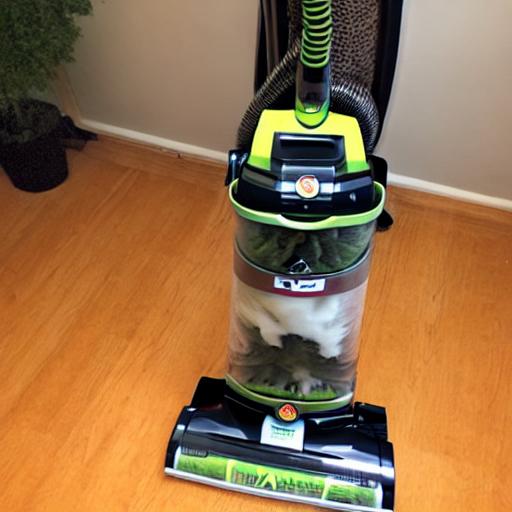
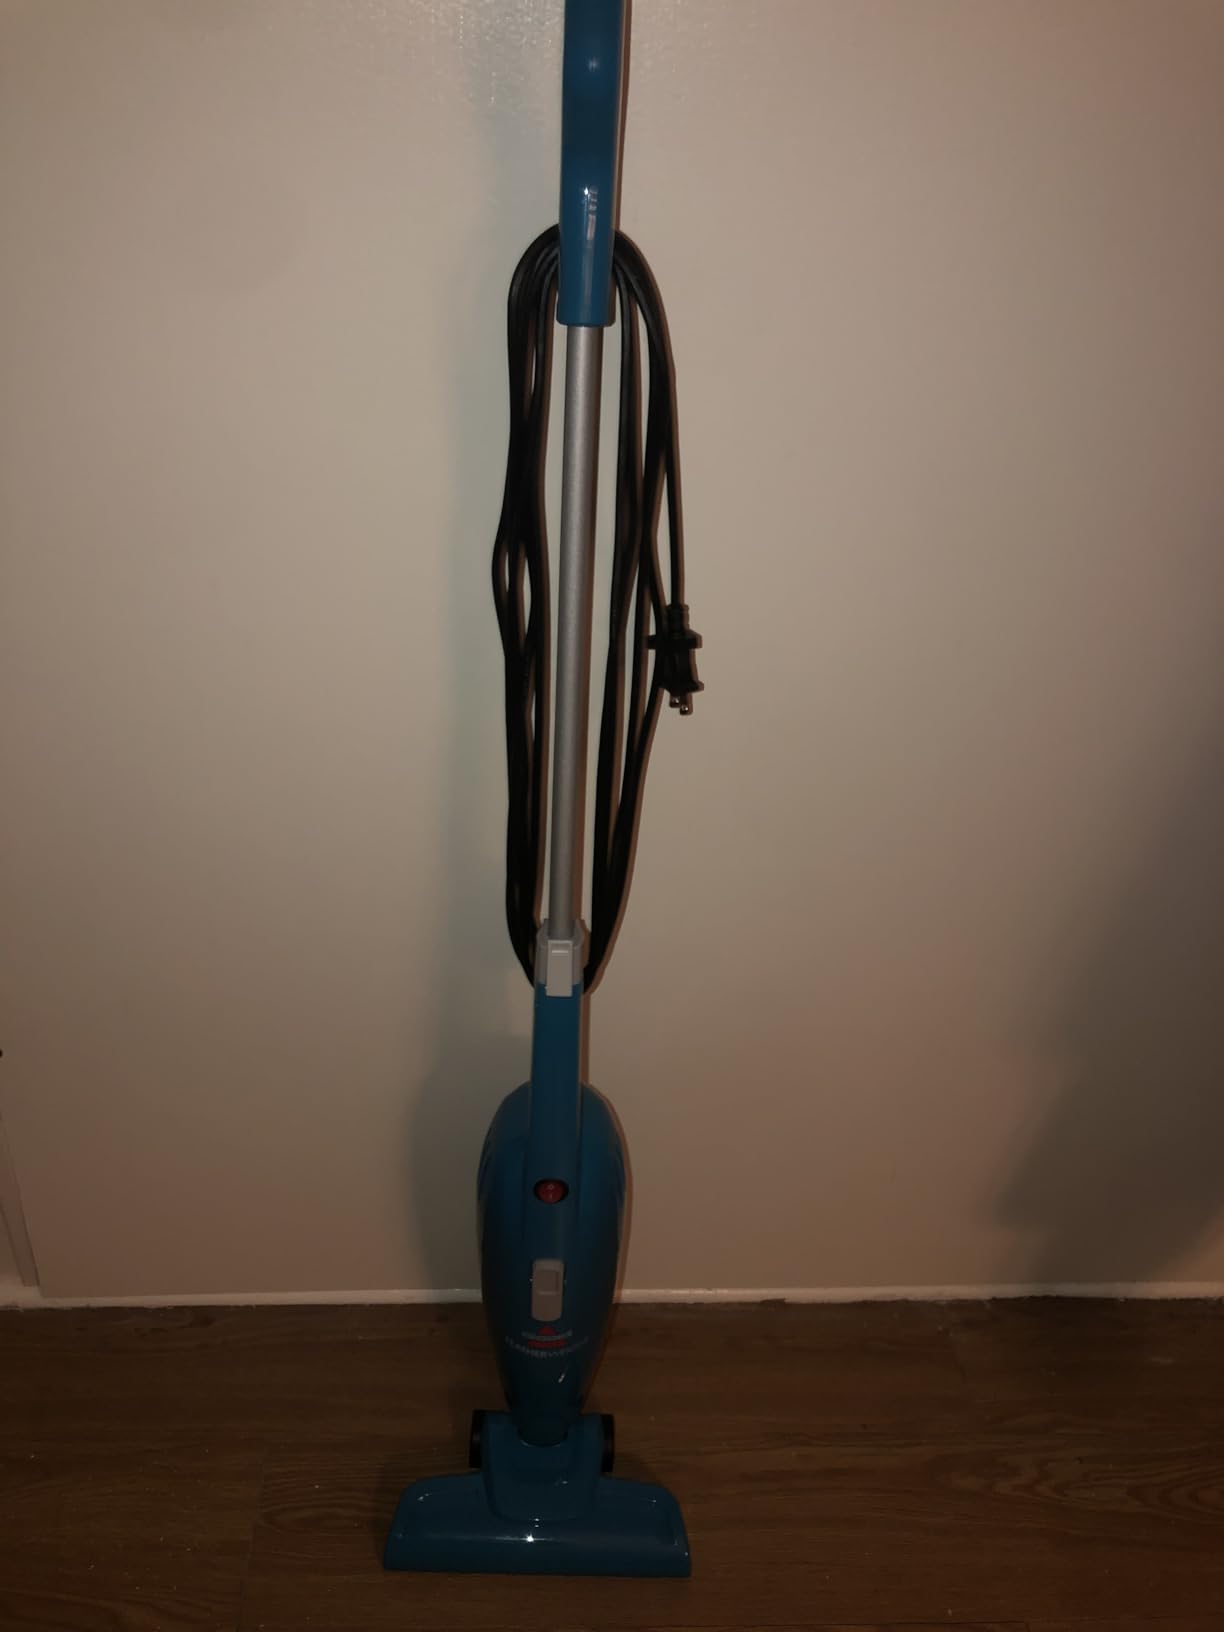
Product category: items_vacuum
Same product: no